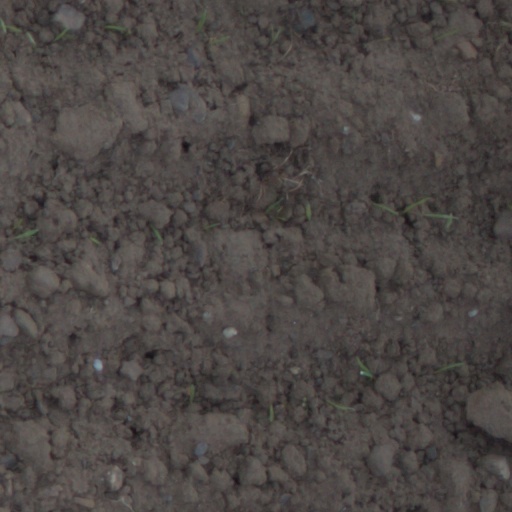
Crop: wheat